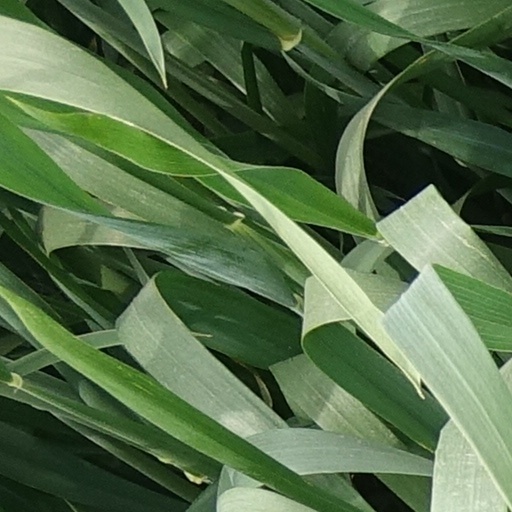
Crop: wheat